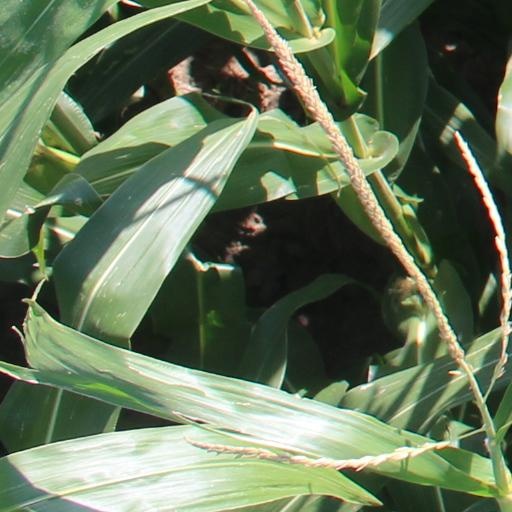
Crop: maize; corn